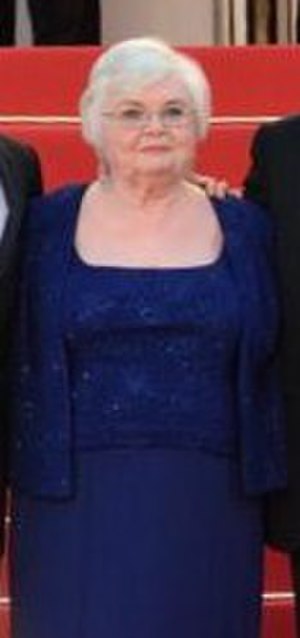
June Squibb
June Louise Squibb er en amerikansk teater-, tv- og filmskuespiller. Hun er kendt fra roller i Alice, En duft af kvinde, Uskyldens år, In & Out, Far from Heaven og Nebraska.